Sheriff Hill Lunatic Asylum

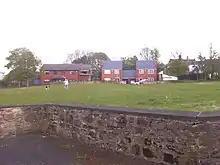
The site of the asylum

It is likely that the asylum was opened by a Mrs Orton and that at some stage soon after ownership was transferred to Jacob Gowling and his wife, who soon moved onto nearby Wrekenton to open a new asylum in a similar vein. In 1834, the asylum was in the hands of Samuel Kent, a wealthy local man who owned Beacon Lough Farm and who remained proprietor until the asylum was closed. According to the 1841 census there were 81 inmates at that time. In 1844, records show that the asylum had 86 patients. Of these, some eighty are recorded as being "pauper" whilst the other six are listed as "private". The weekly charge for the receipt and treatment of paupers was "8/- including clothes". In 1855, the asylum was contracted to receive paupers requiring treatment from neighbouring Newcastle. This increased the patient numbers to ninety-four, with eighty-eight paupers.